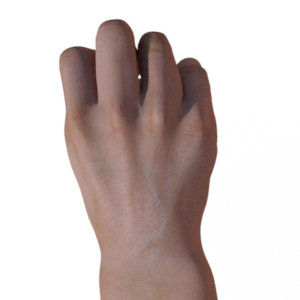
Label: rock